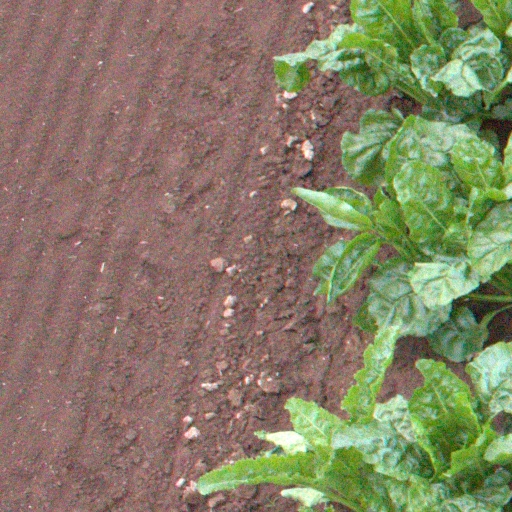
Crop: sugar beet